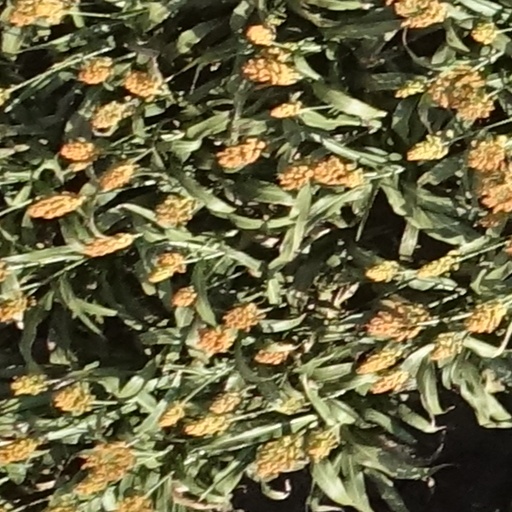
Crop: sorghum